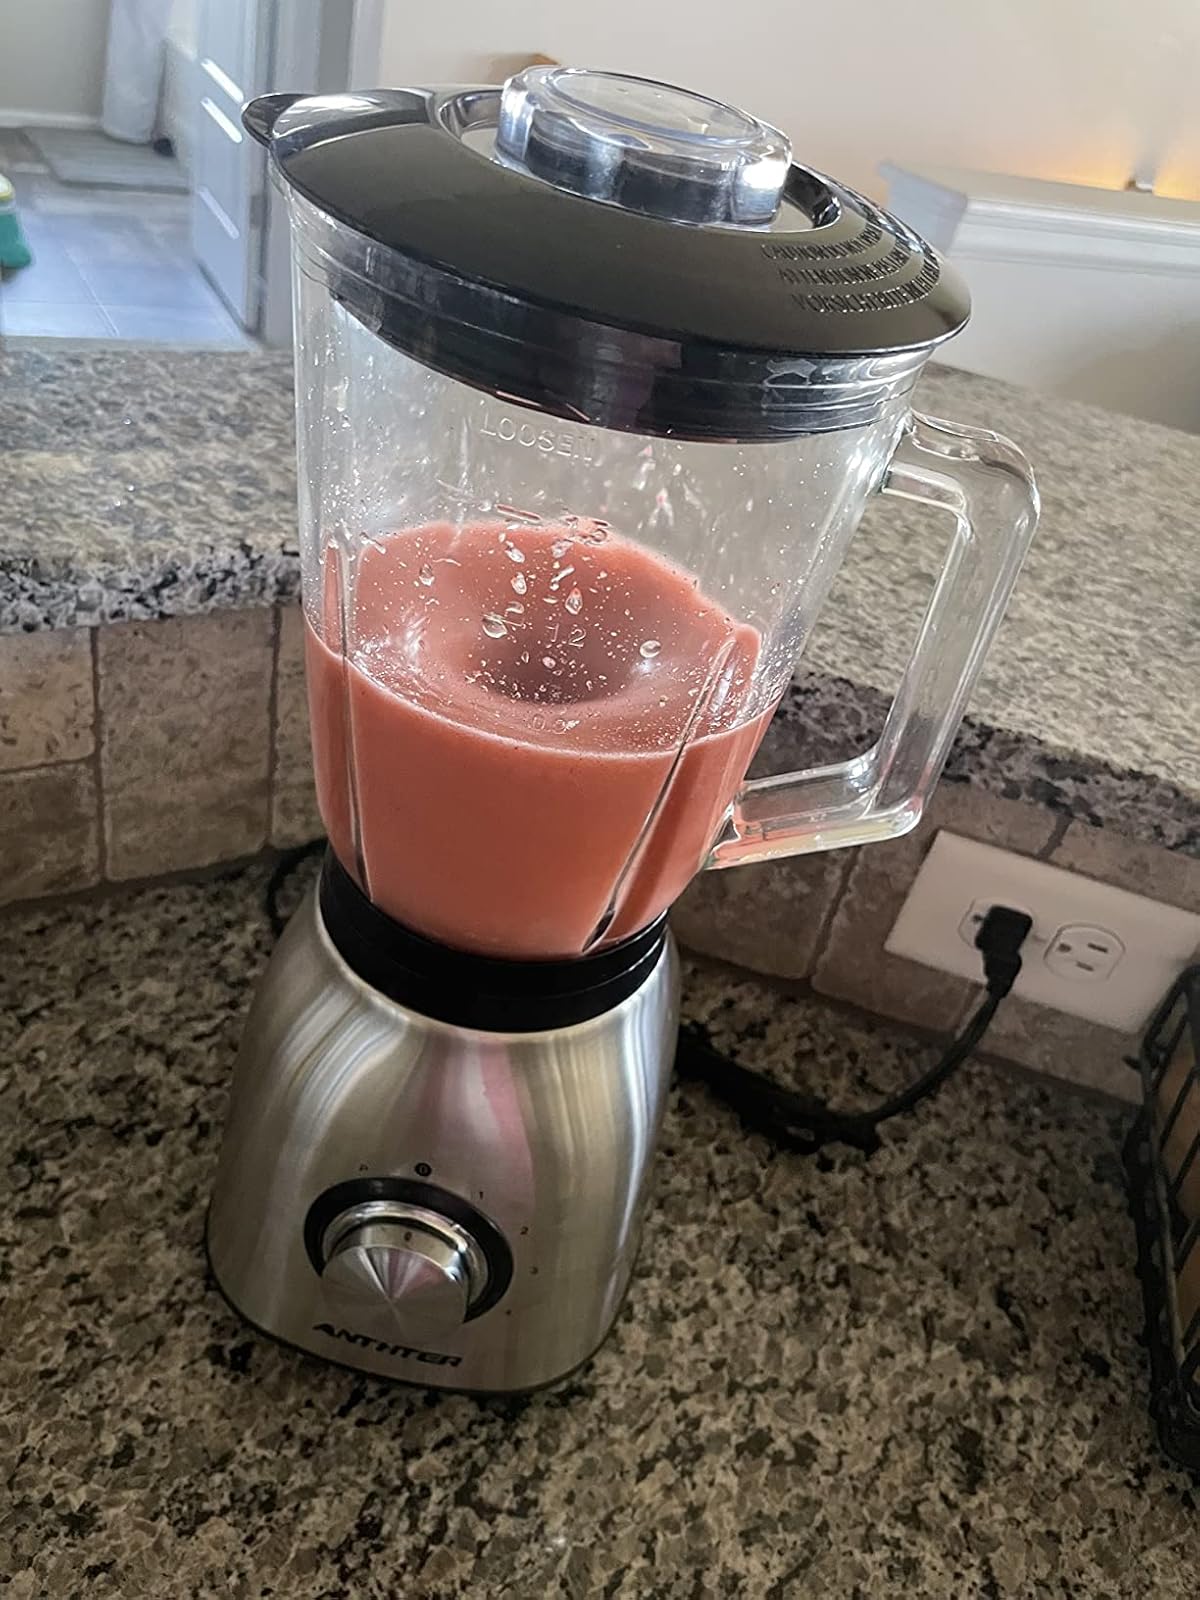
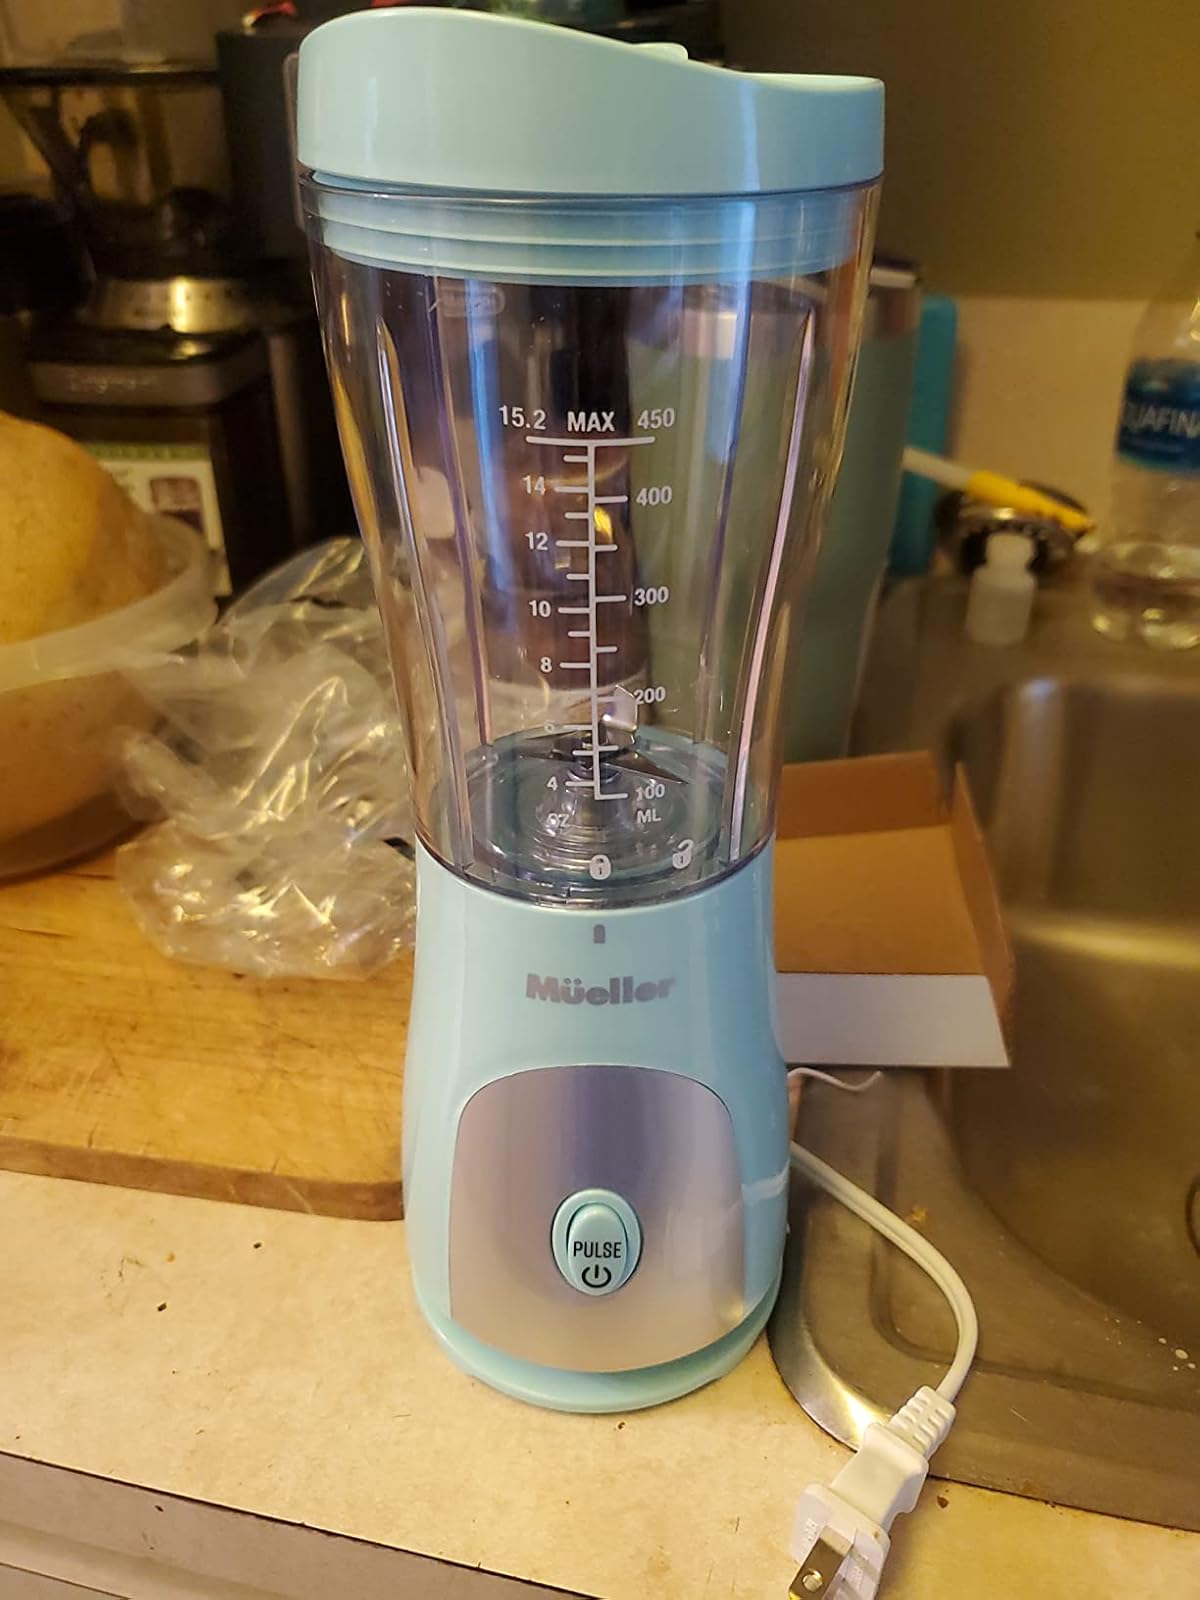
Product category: items_blender
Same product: no